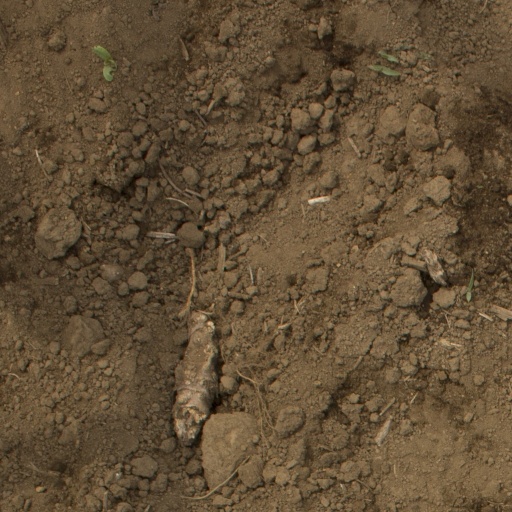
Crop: Jerusalem artichoke